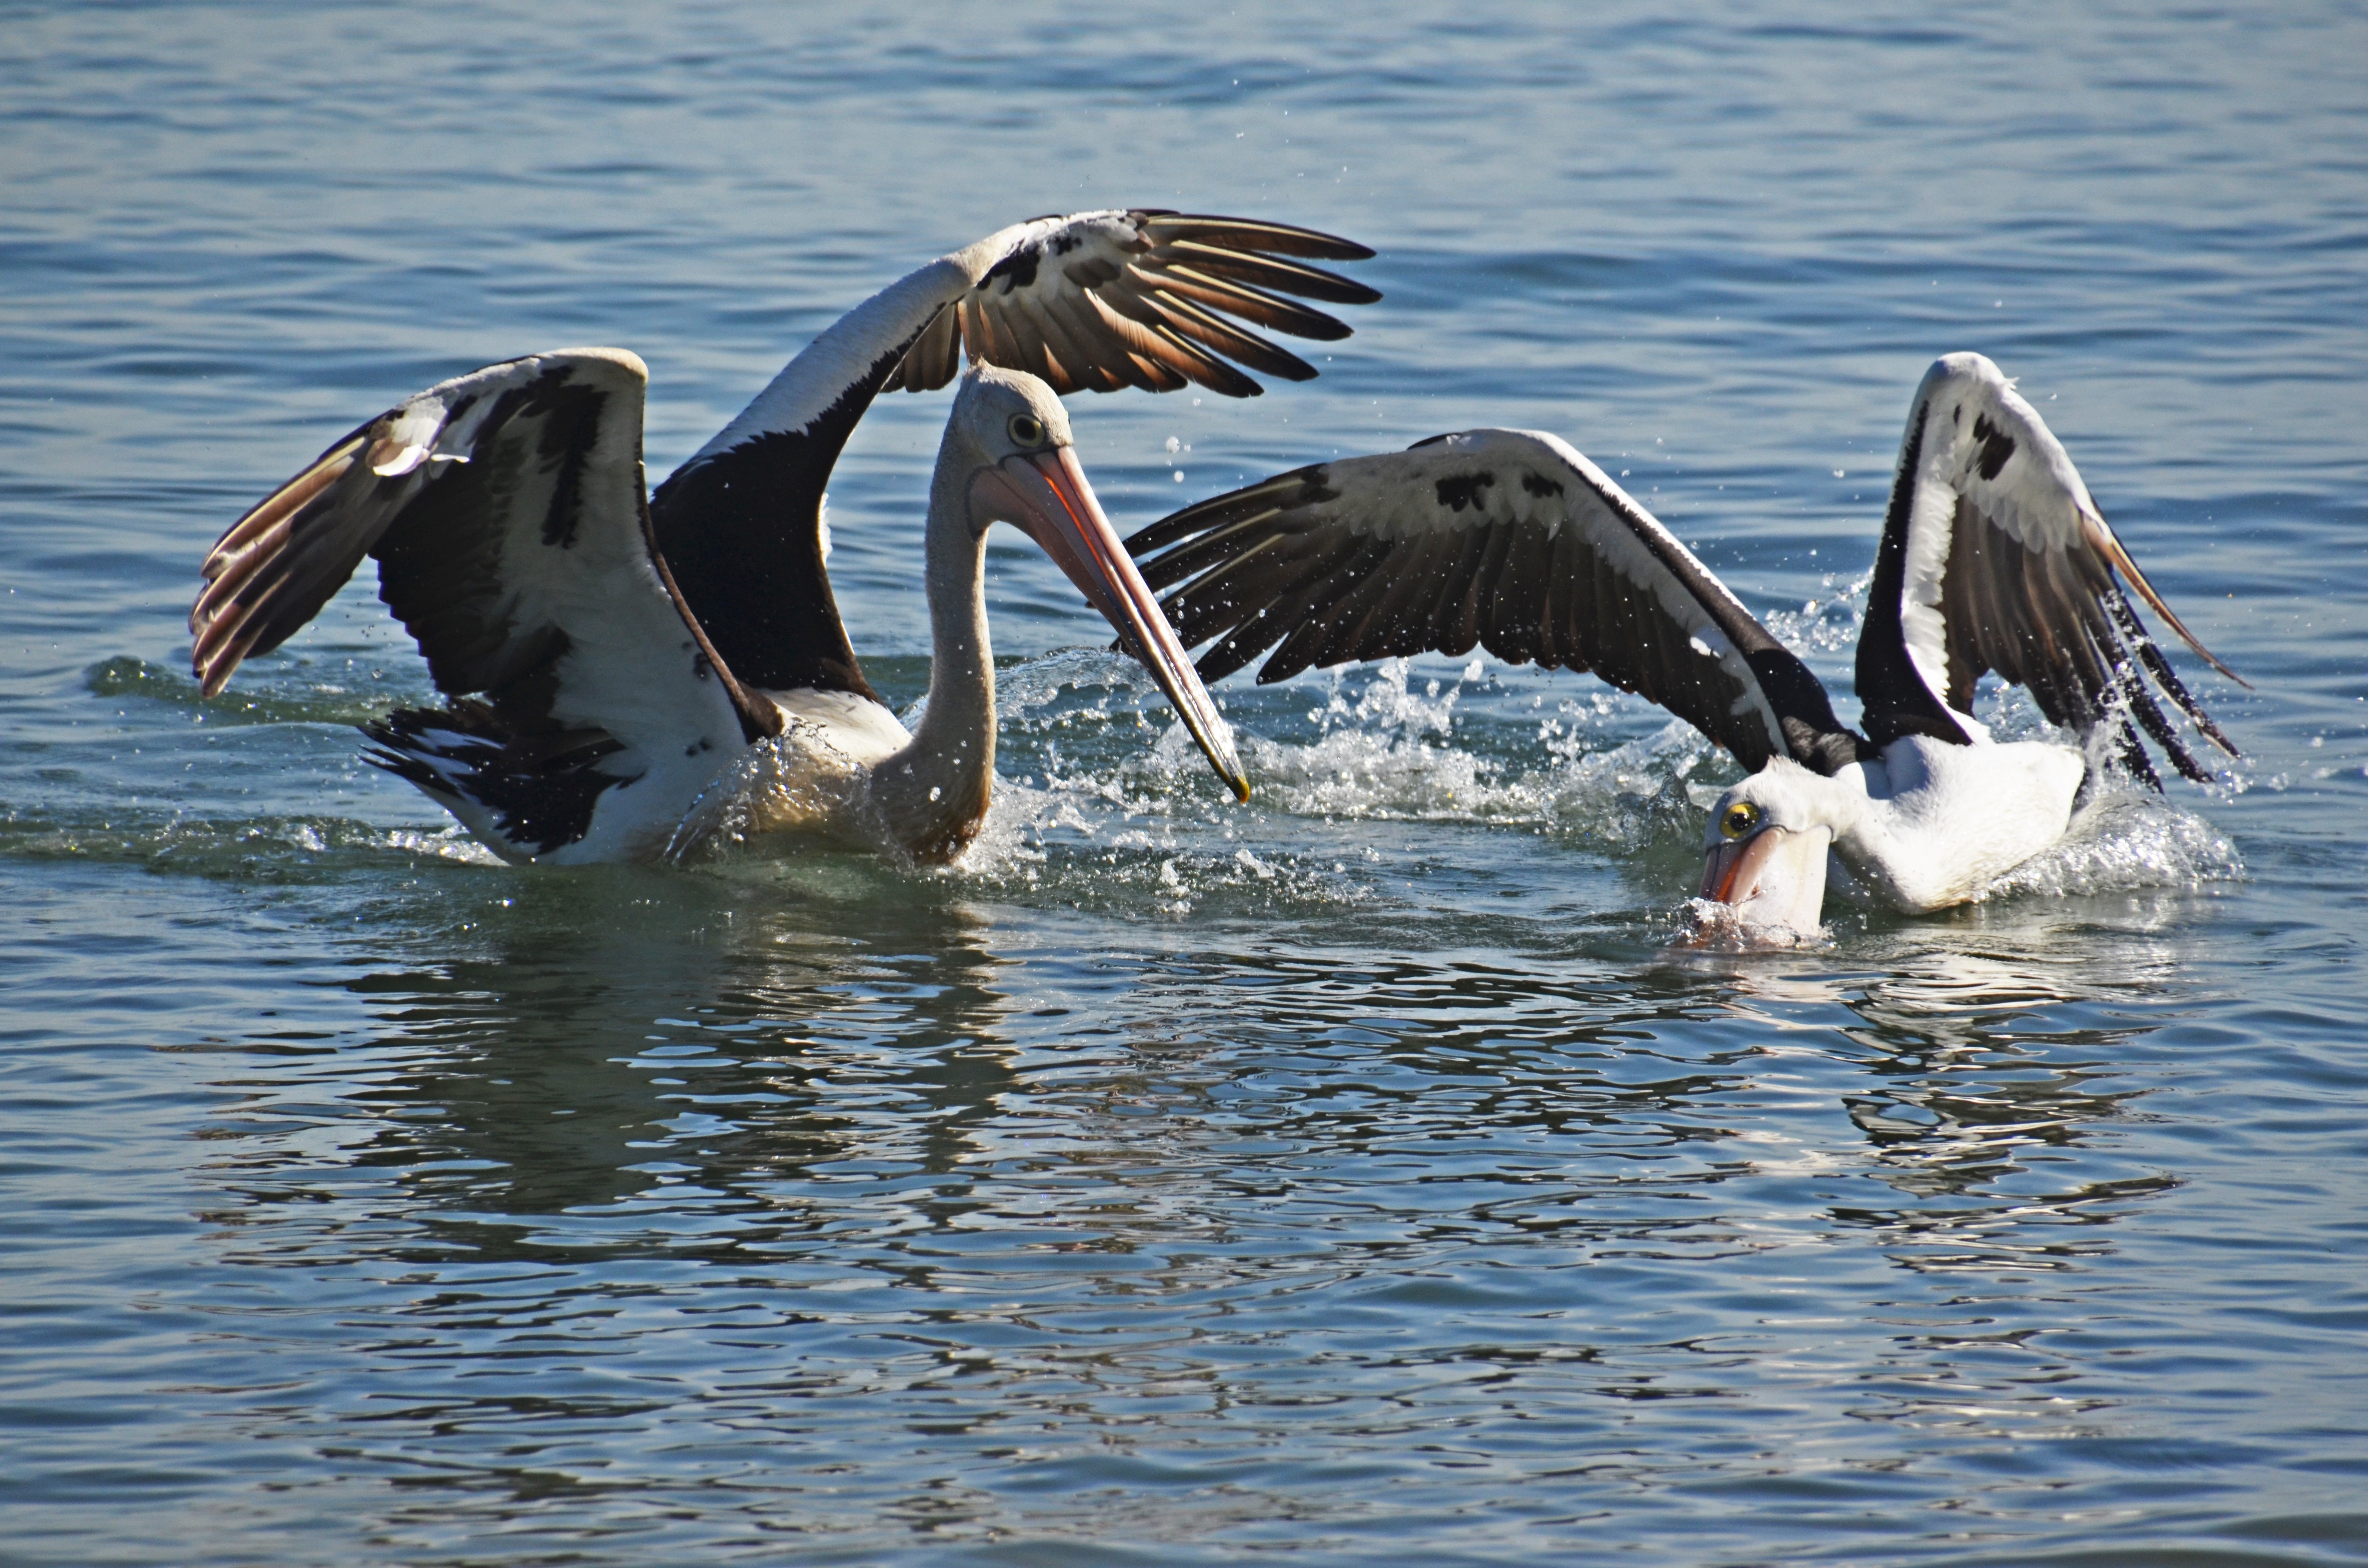
nature, bird, wing, pelican, seabird, wildlife, fauna, australia, vertebrate, pelicans